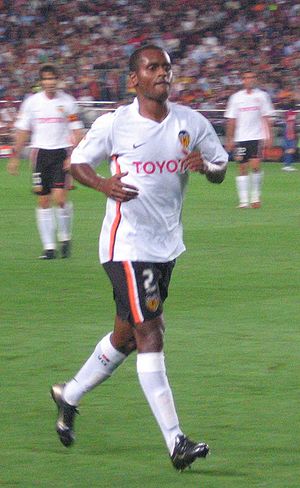
Miguel Monteiro
Luís Miguel Brito Garcia Monteiro normalt bare kendt som Miguel Monteiro eller bare Miguel er en tidligere portugisisk fodboldspiller, der spillede som højre back senest hos den spanske La Liga-klub Valencia CF. Han nåede i karrieren som professionel at spille for de portugisiske klubber Estrela Amadora og Benfica og som sagt også for Valencia.